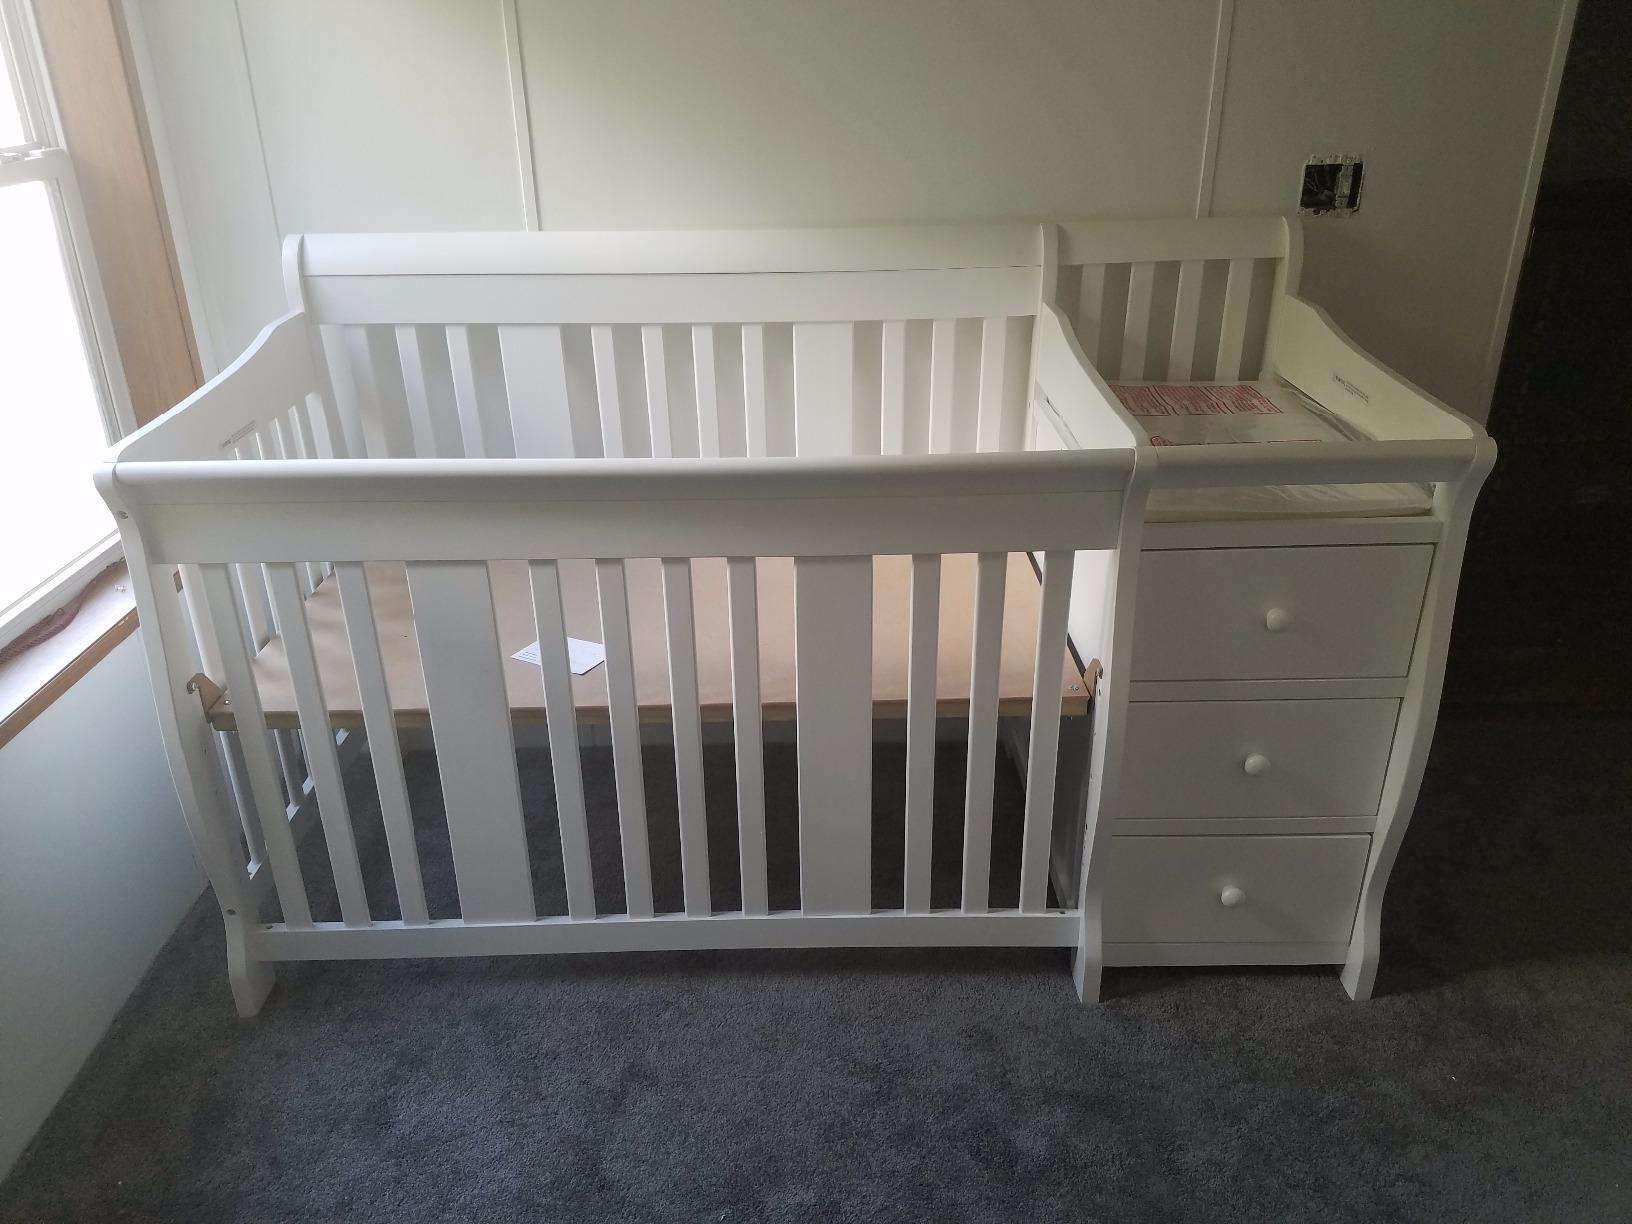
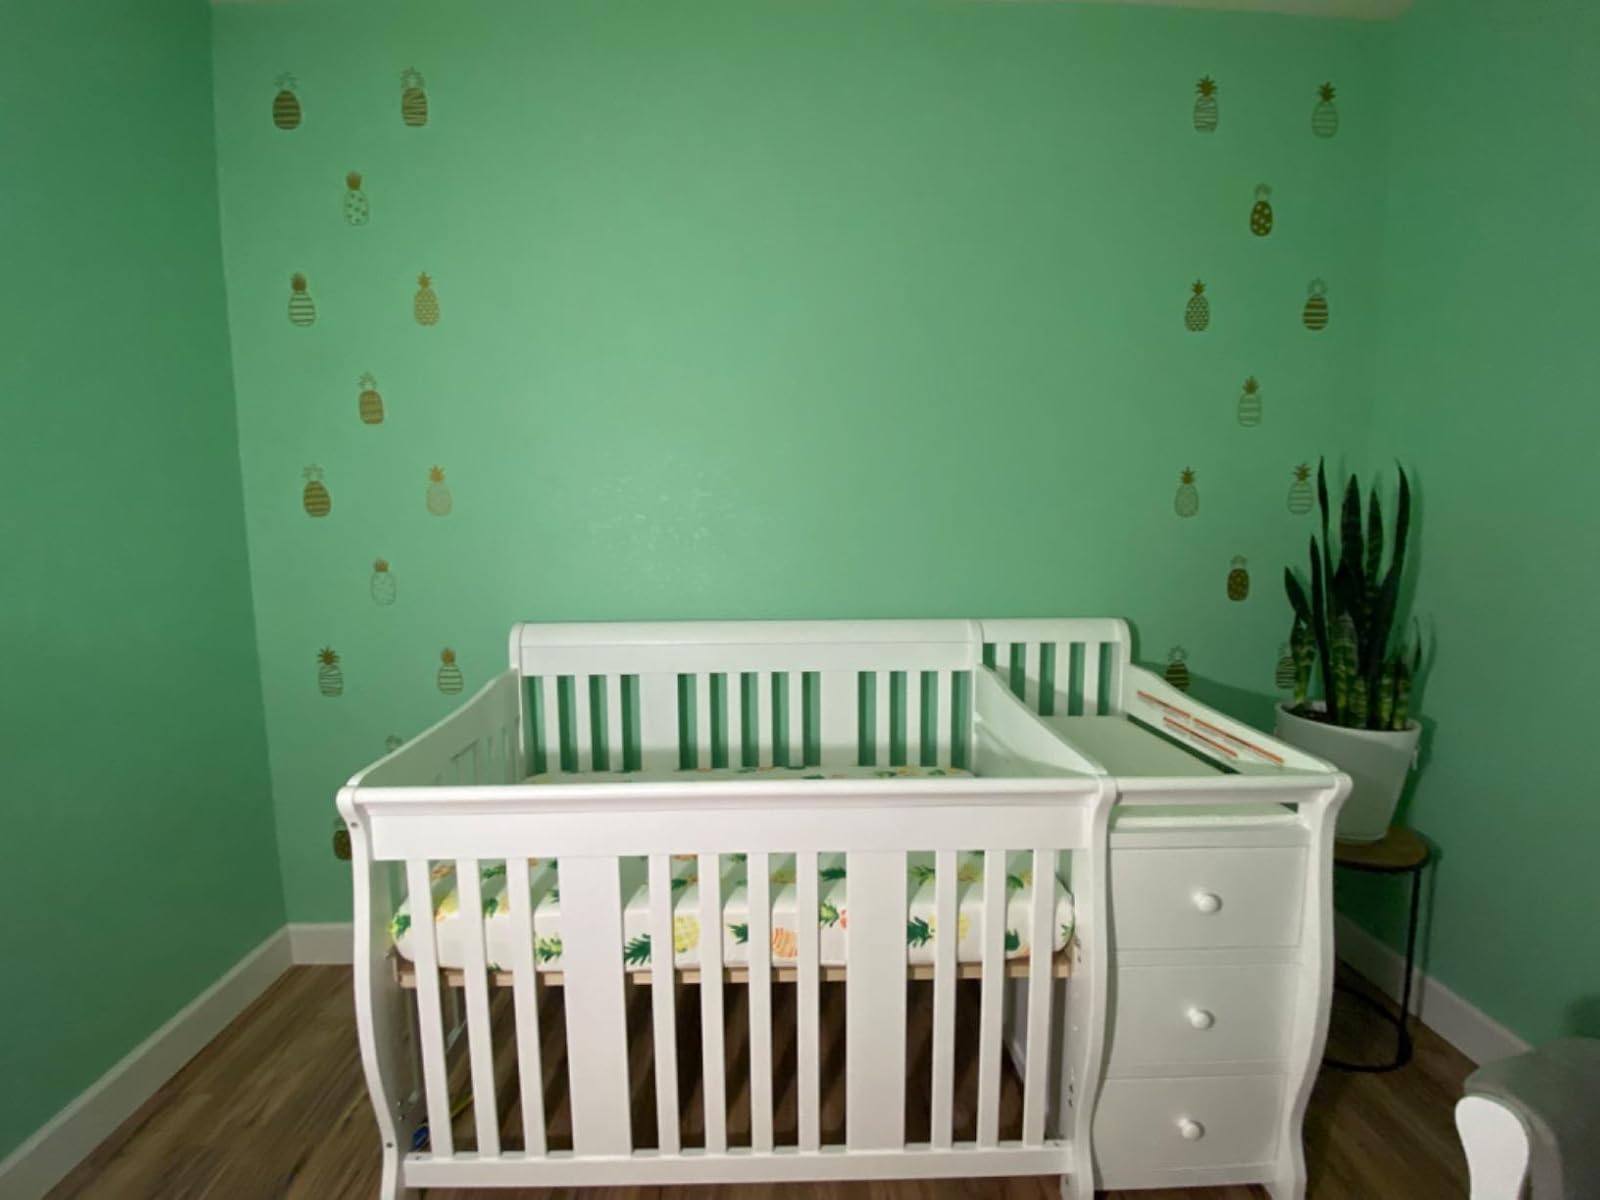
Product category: products_crib
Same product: yes